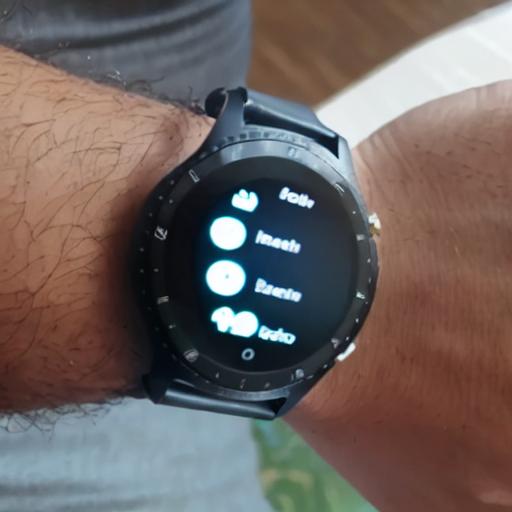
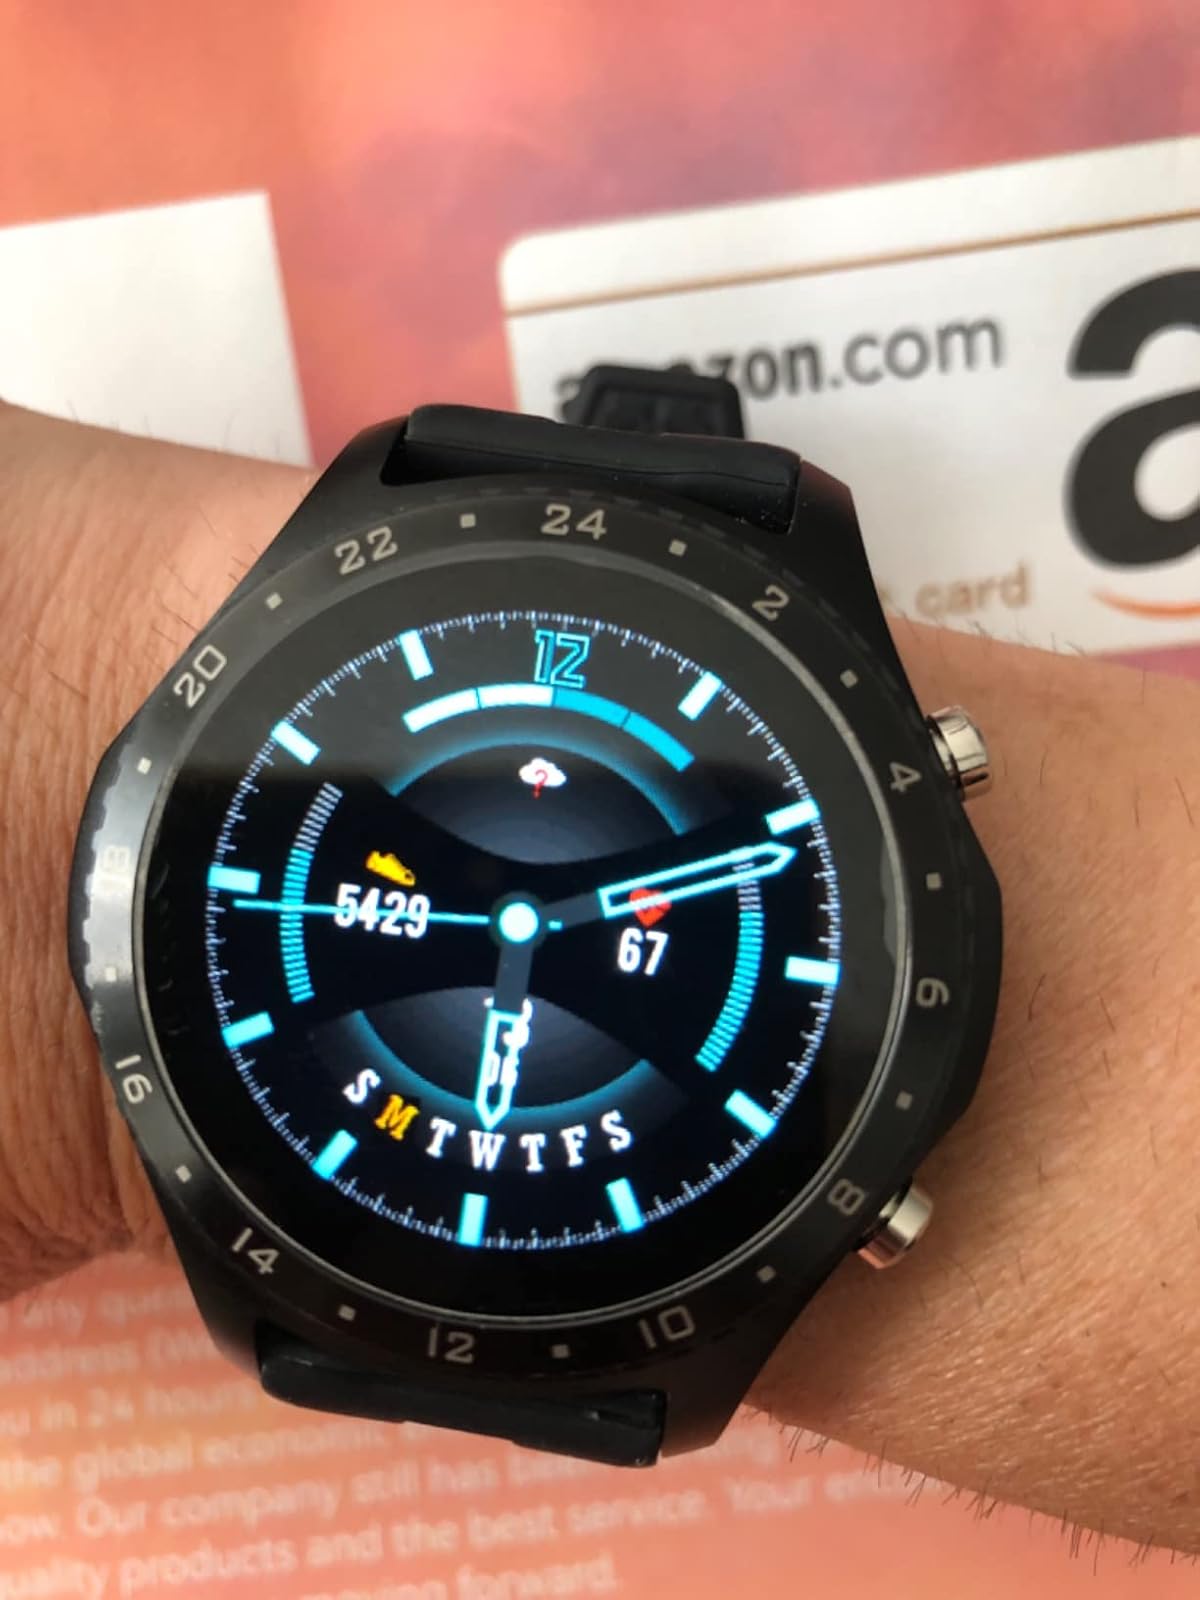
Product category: smartwatch
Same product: no